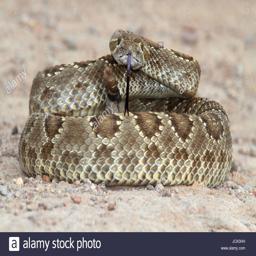
Animal: snakes